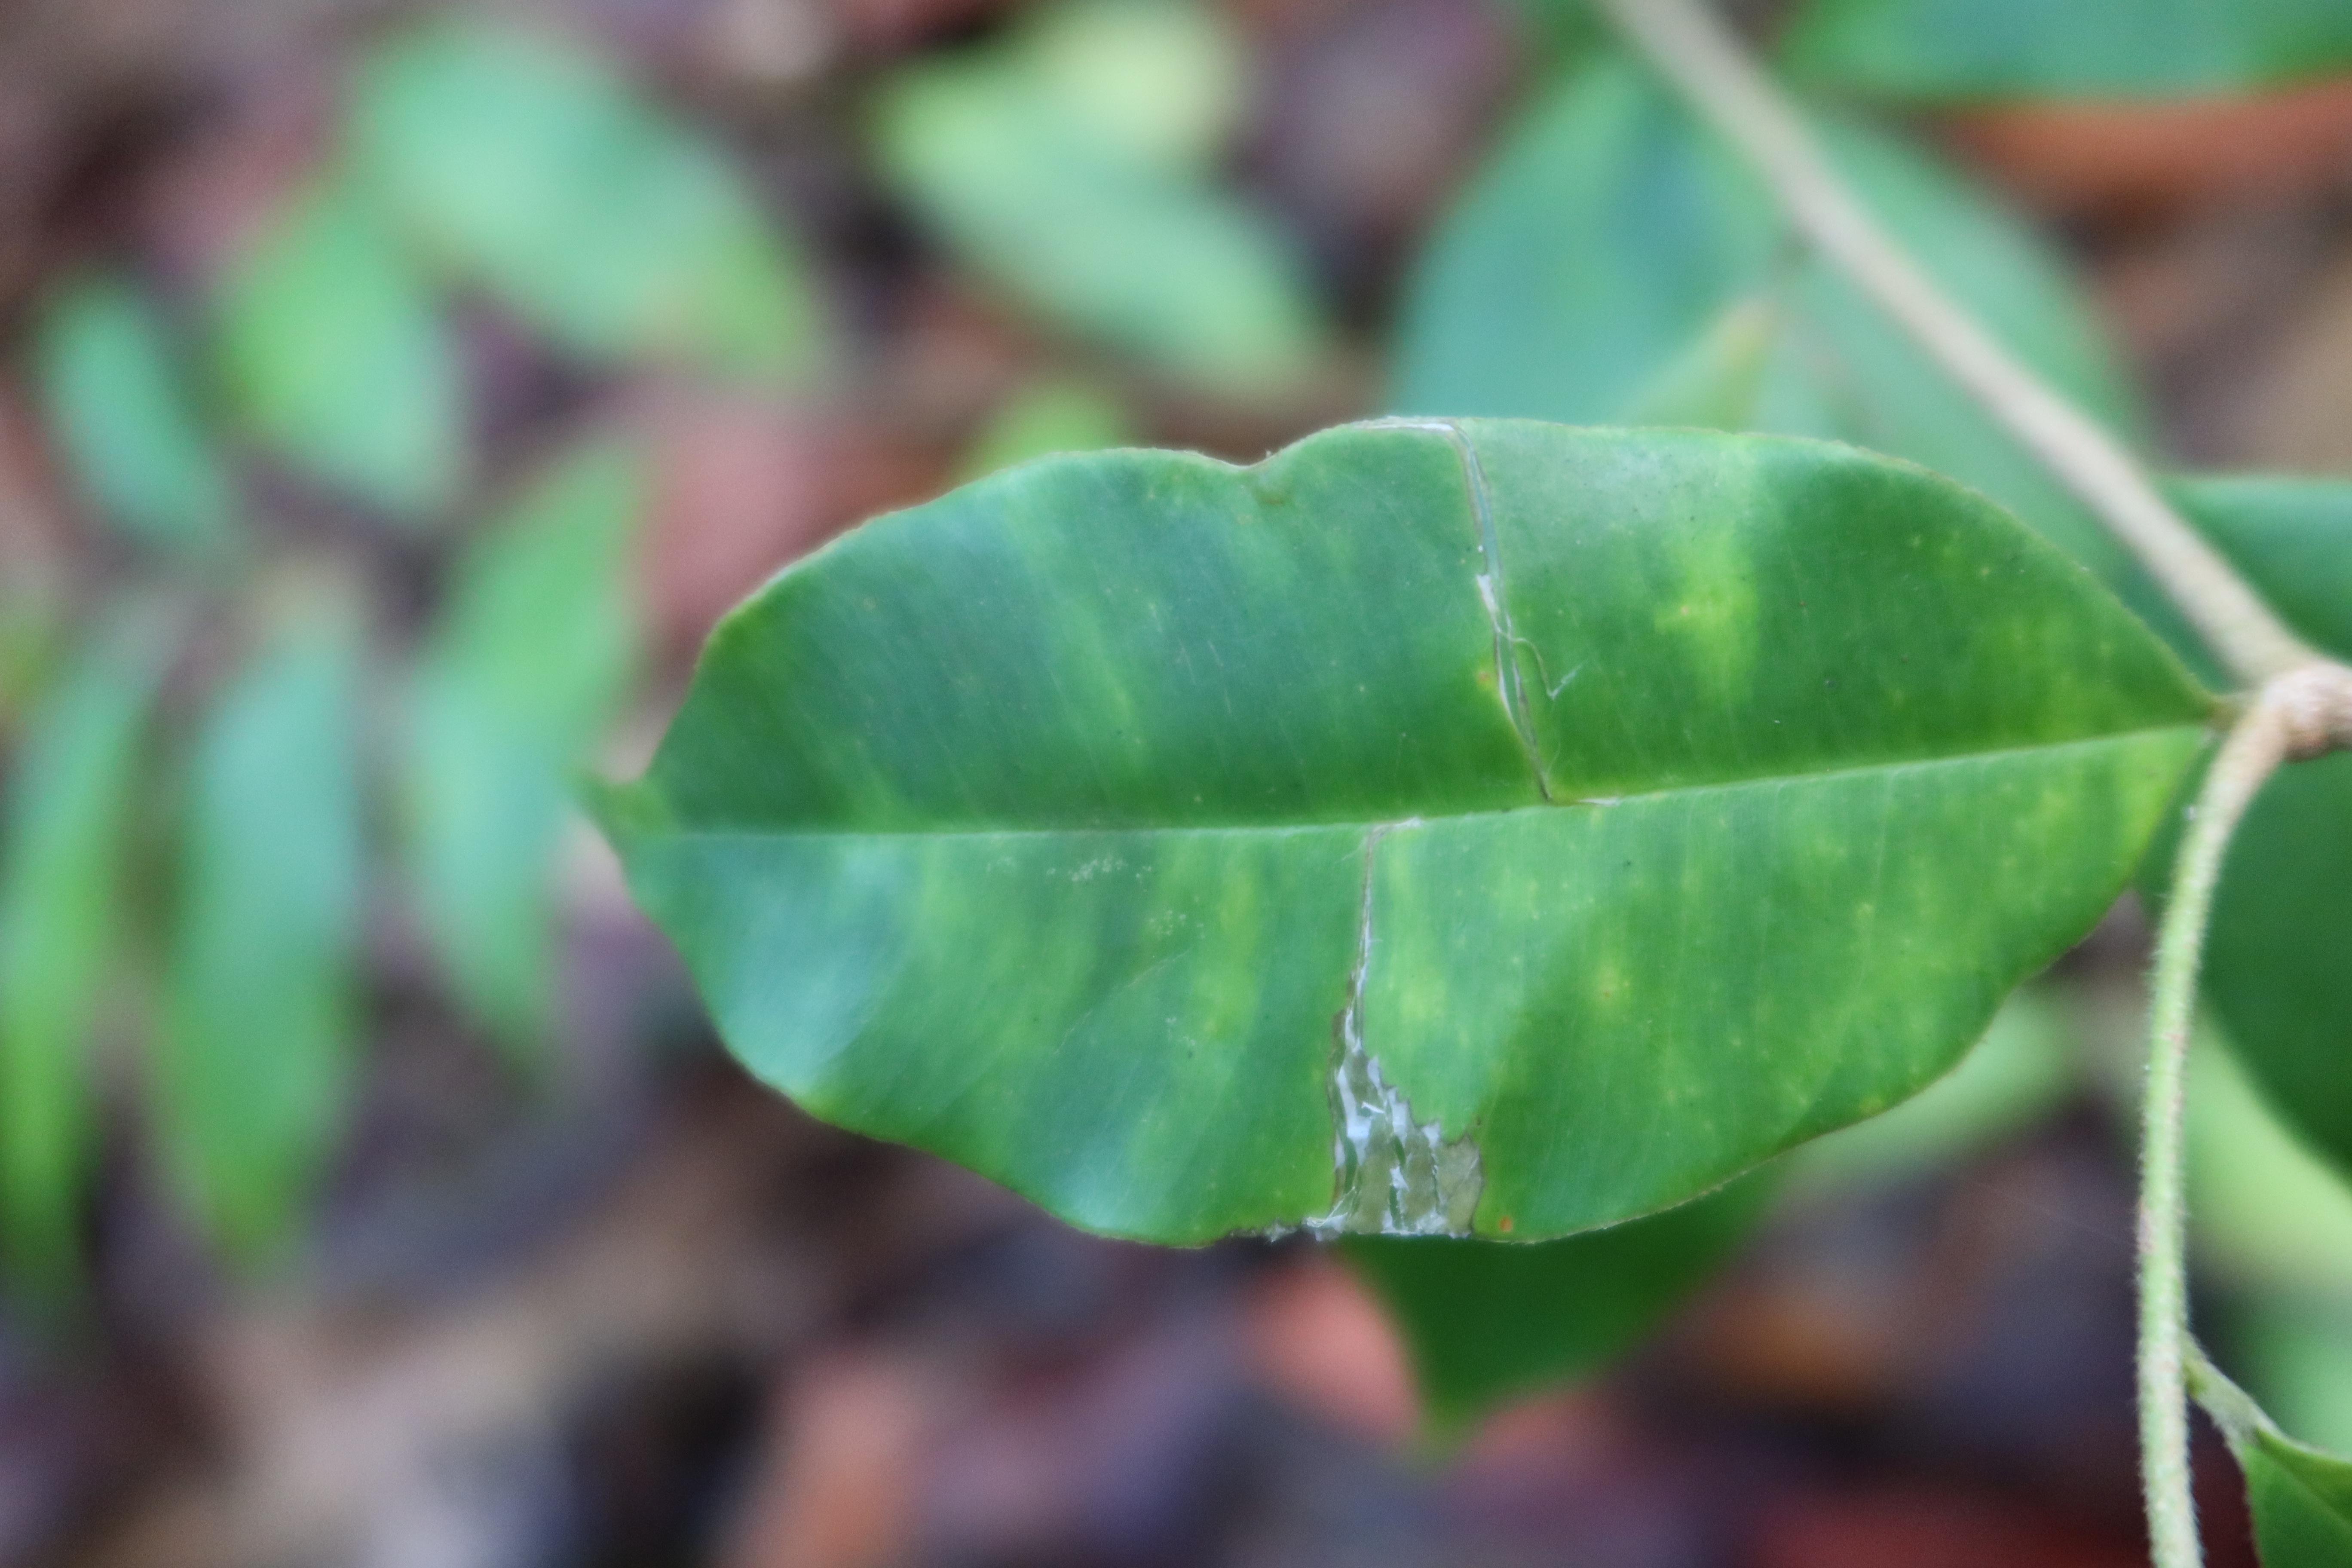
Label: Mosaic Viruses